Decembrist revolution (Argentina)

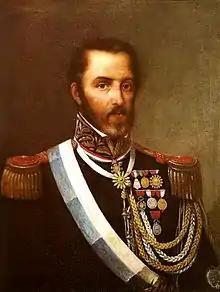
Juan Lavalle, leader of the coup

General Juan Lavalle was initially neither federalist nor unitarian, but after his return began to be influenced by the unitarians, who tried to win him for their side. The bulk of the army arrived to Buenos Aires on November 26, in bad shape: they lacked food and clothing, had not been paid for months, and resented the peace treaty. There were rumors in the city that the army would revolt against the governor Dorrego, but he initially dismissed them. The leaders of the revolution met on December 1 to organize the coup, and Dorrego began to be concerned. However, according to the memoirs of Tomás de Iriarte, the minister Tomás Guido prevented the government from organizing a proper resistance. Lavalle's forces gathered in La Recoleta, and began to march at 3:30 in the morning, once he obtained horses for the cavalry. The admiral William Brown supported the operation and prepared a naval siege of the fort (modern Casa Rosada), but it was not needed. Lacking any means of defense, Dorrego escaped to the countryside. A group of soldiers occupied the Buenos Aires Cabildo and another secured the police. It was unclear if the Fort would begin a resistance, but once the departure of Dorrego was known, the revolutionaries claimed victory and played a military march.